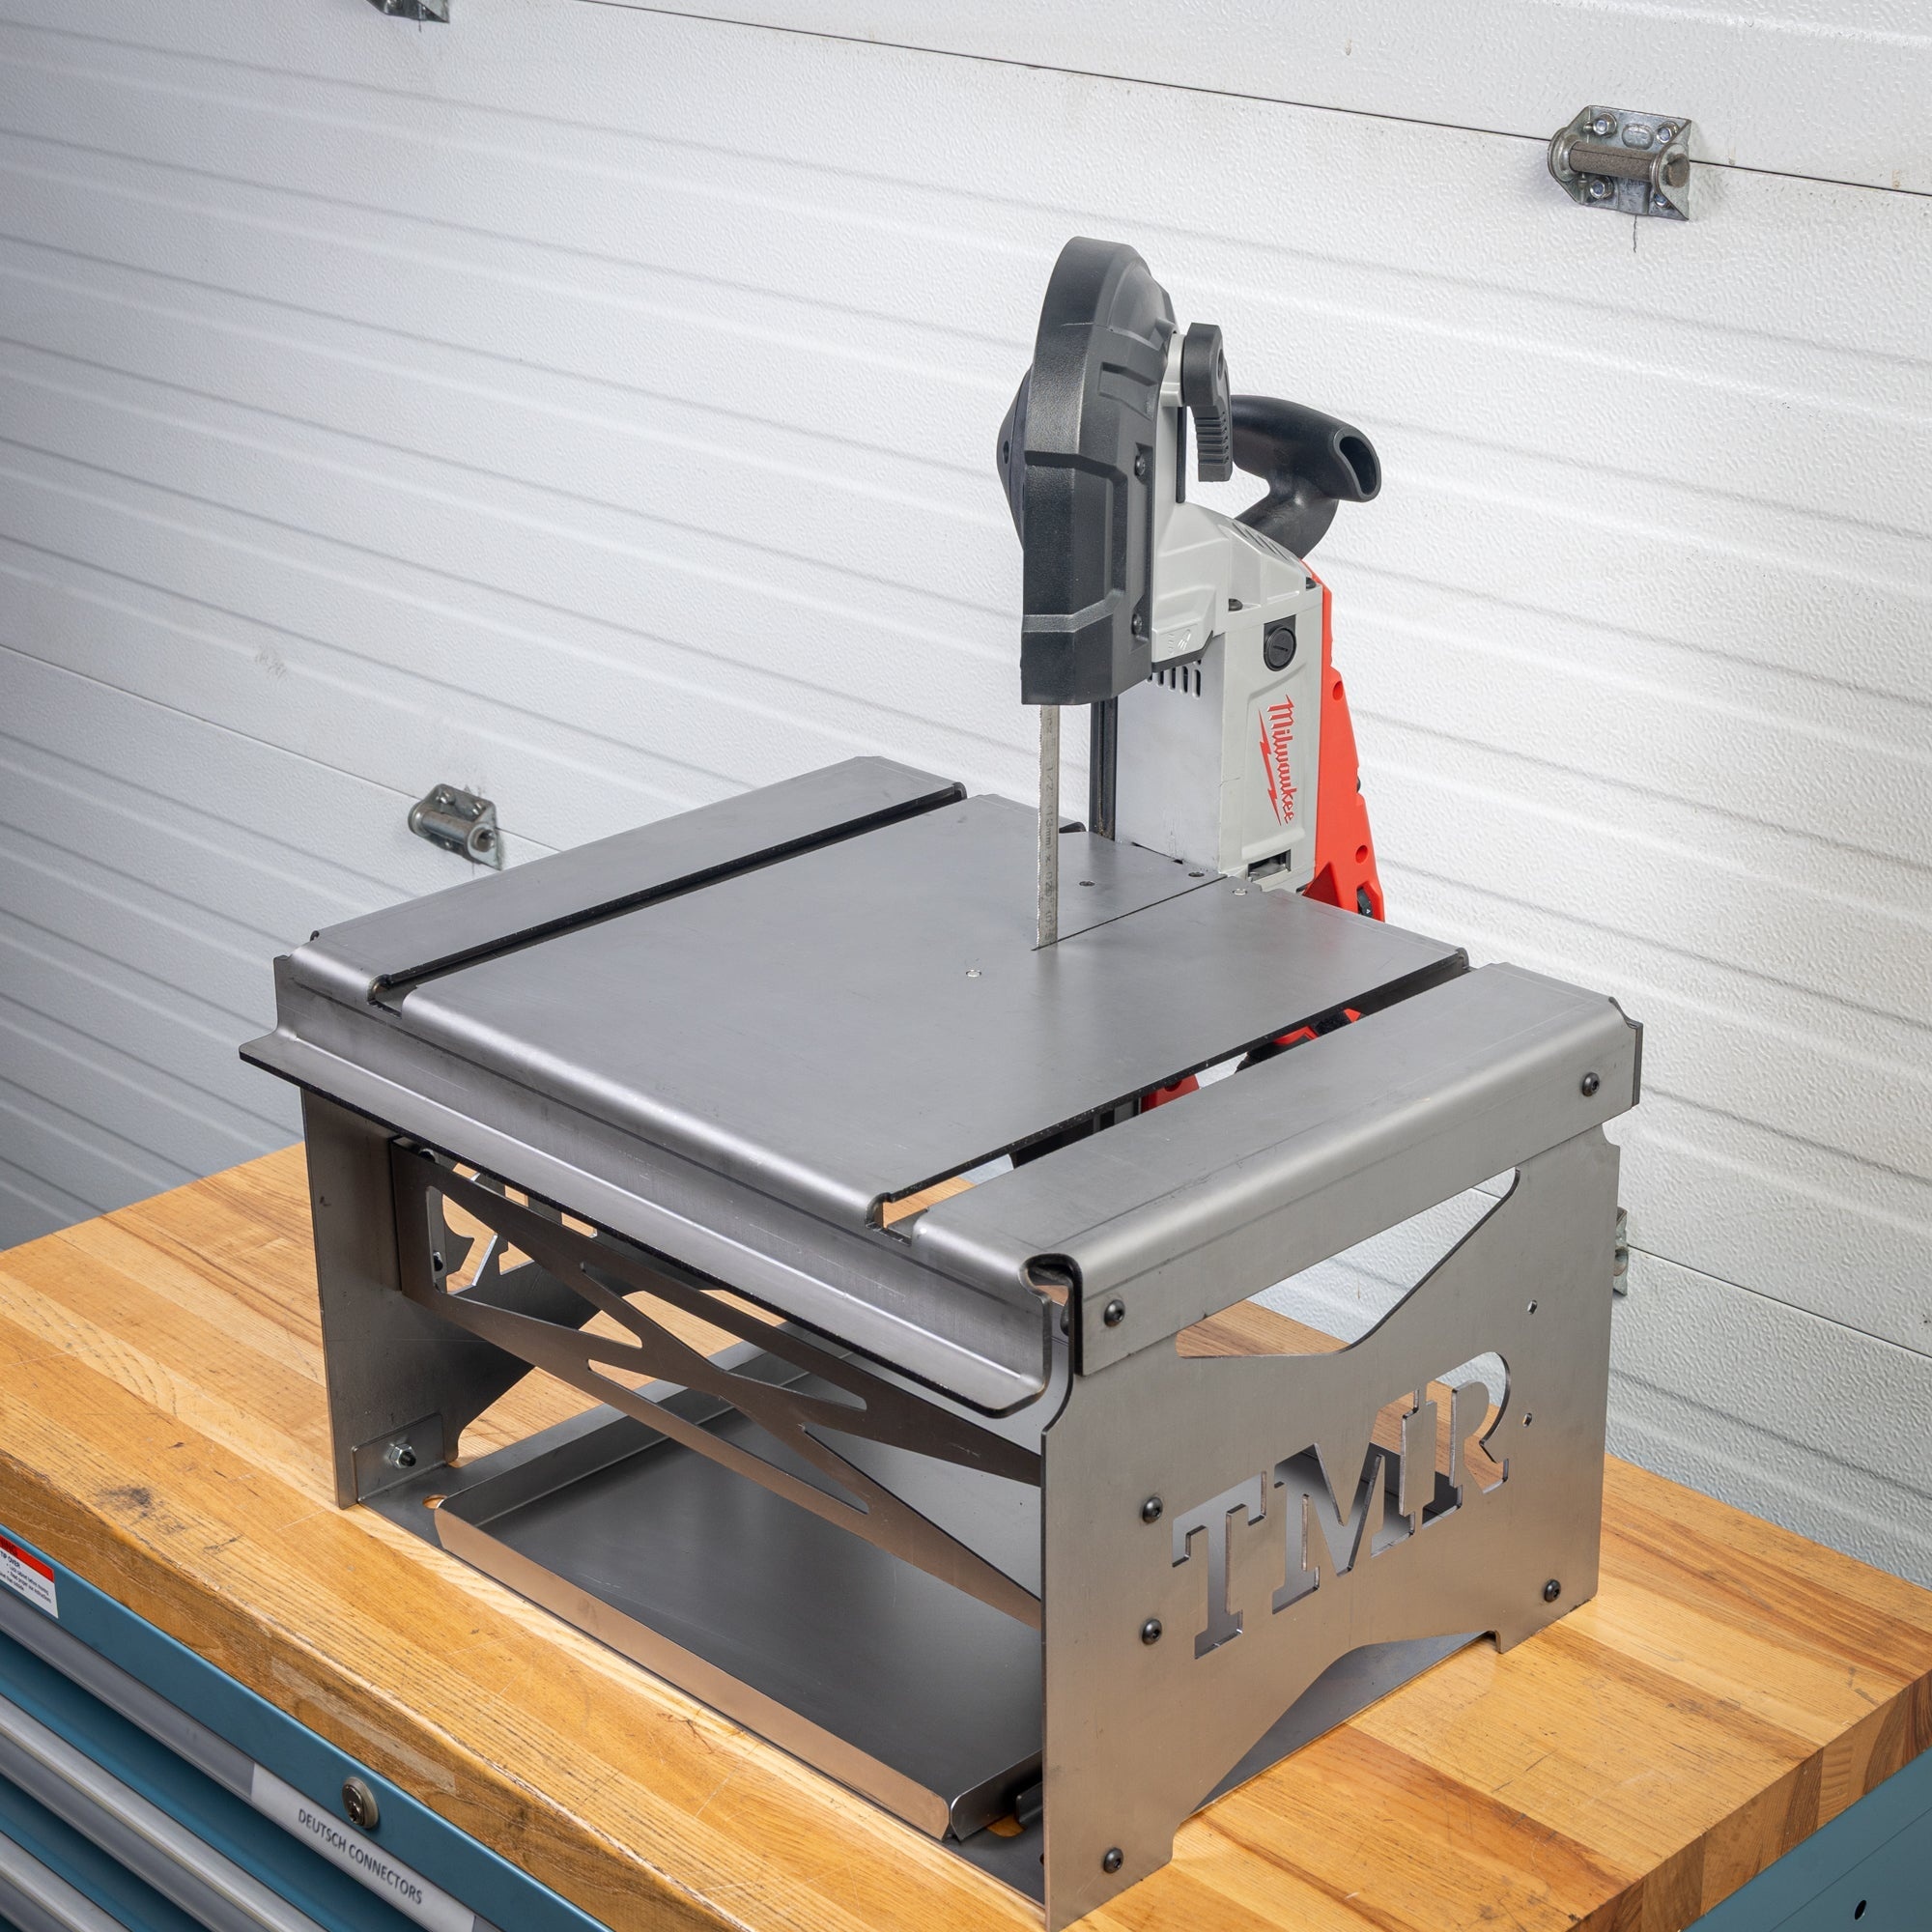
Tmr Portaband Stand – Benchtop Table
Transform your handheld Portaband into a powerful vertical bandsaw with the TMR Portaband Stand – Benchtop Version. Built for serious fabricators, this stand features a heavy-duty 3/16" thick, 20" x 16" steel top for unmatched durability and stability. The included chip tray keeps your workspace clean, while the cross-braced frame ensures a rock-solid setup with zero flex or wobble—so you can make precise cuts with confidence! OPTIONAL UPGRADES take your setup to the next level: Variable Speed Foot Pedal & Trigger Lock for hands-free operation The Miter Gauge helps achieve angled cuts with ease The Fence is perfect for repeatable cuts on production jobs Whether you're in a pro fab shop or dialing in your garage setup, the TMR Portaband Stand is the ultimate benchtop upgrade. It's also perfect for mobile service work and can easily be taken to/from job sites in a pickup truck or trailer. ✅ Converts your handheld Portaband into a vertical bandsaw ✅ Heavy-duty steel construction – built to last ✅ Chip tray for a clean, organized workspace ✅ Optional upgrades for pro-level precision and control Level up your fabrication game with TMR – Built by builders, for builders. The TMR Portaband Stand is compatible with the Milwaukee Deep Cut Variable Speed Band Saw (part #'s 6232-20 & 6232-21) and may fit other models with minor modifications. Saw not included! Product is raw steel.
Brand: TMR Customs
Category: Hardware > Tool Accessories > Tool Stands > Saw Stands > Band Saw Stands